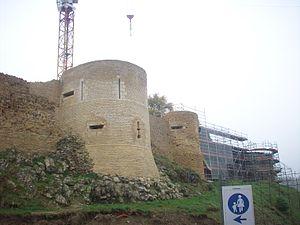
Fortifications de Falaise.